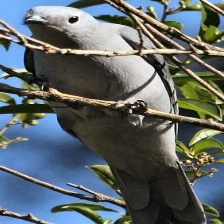
Species: GREY CUCKOOSHRIKE
Scientific name: CORACINA CAESIA